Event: Nepal Earthquake
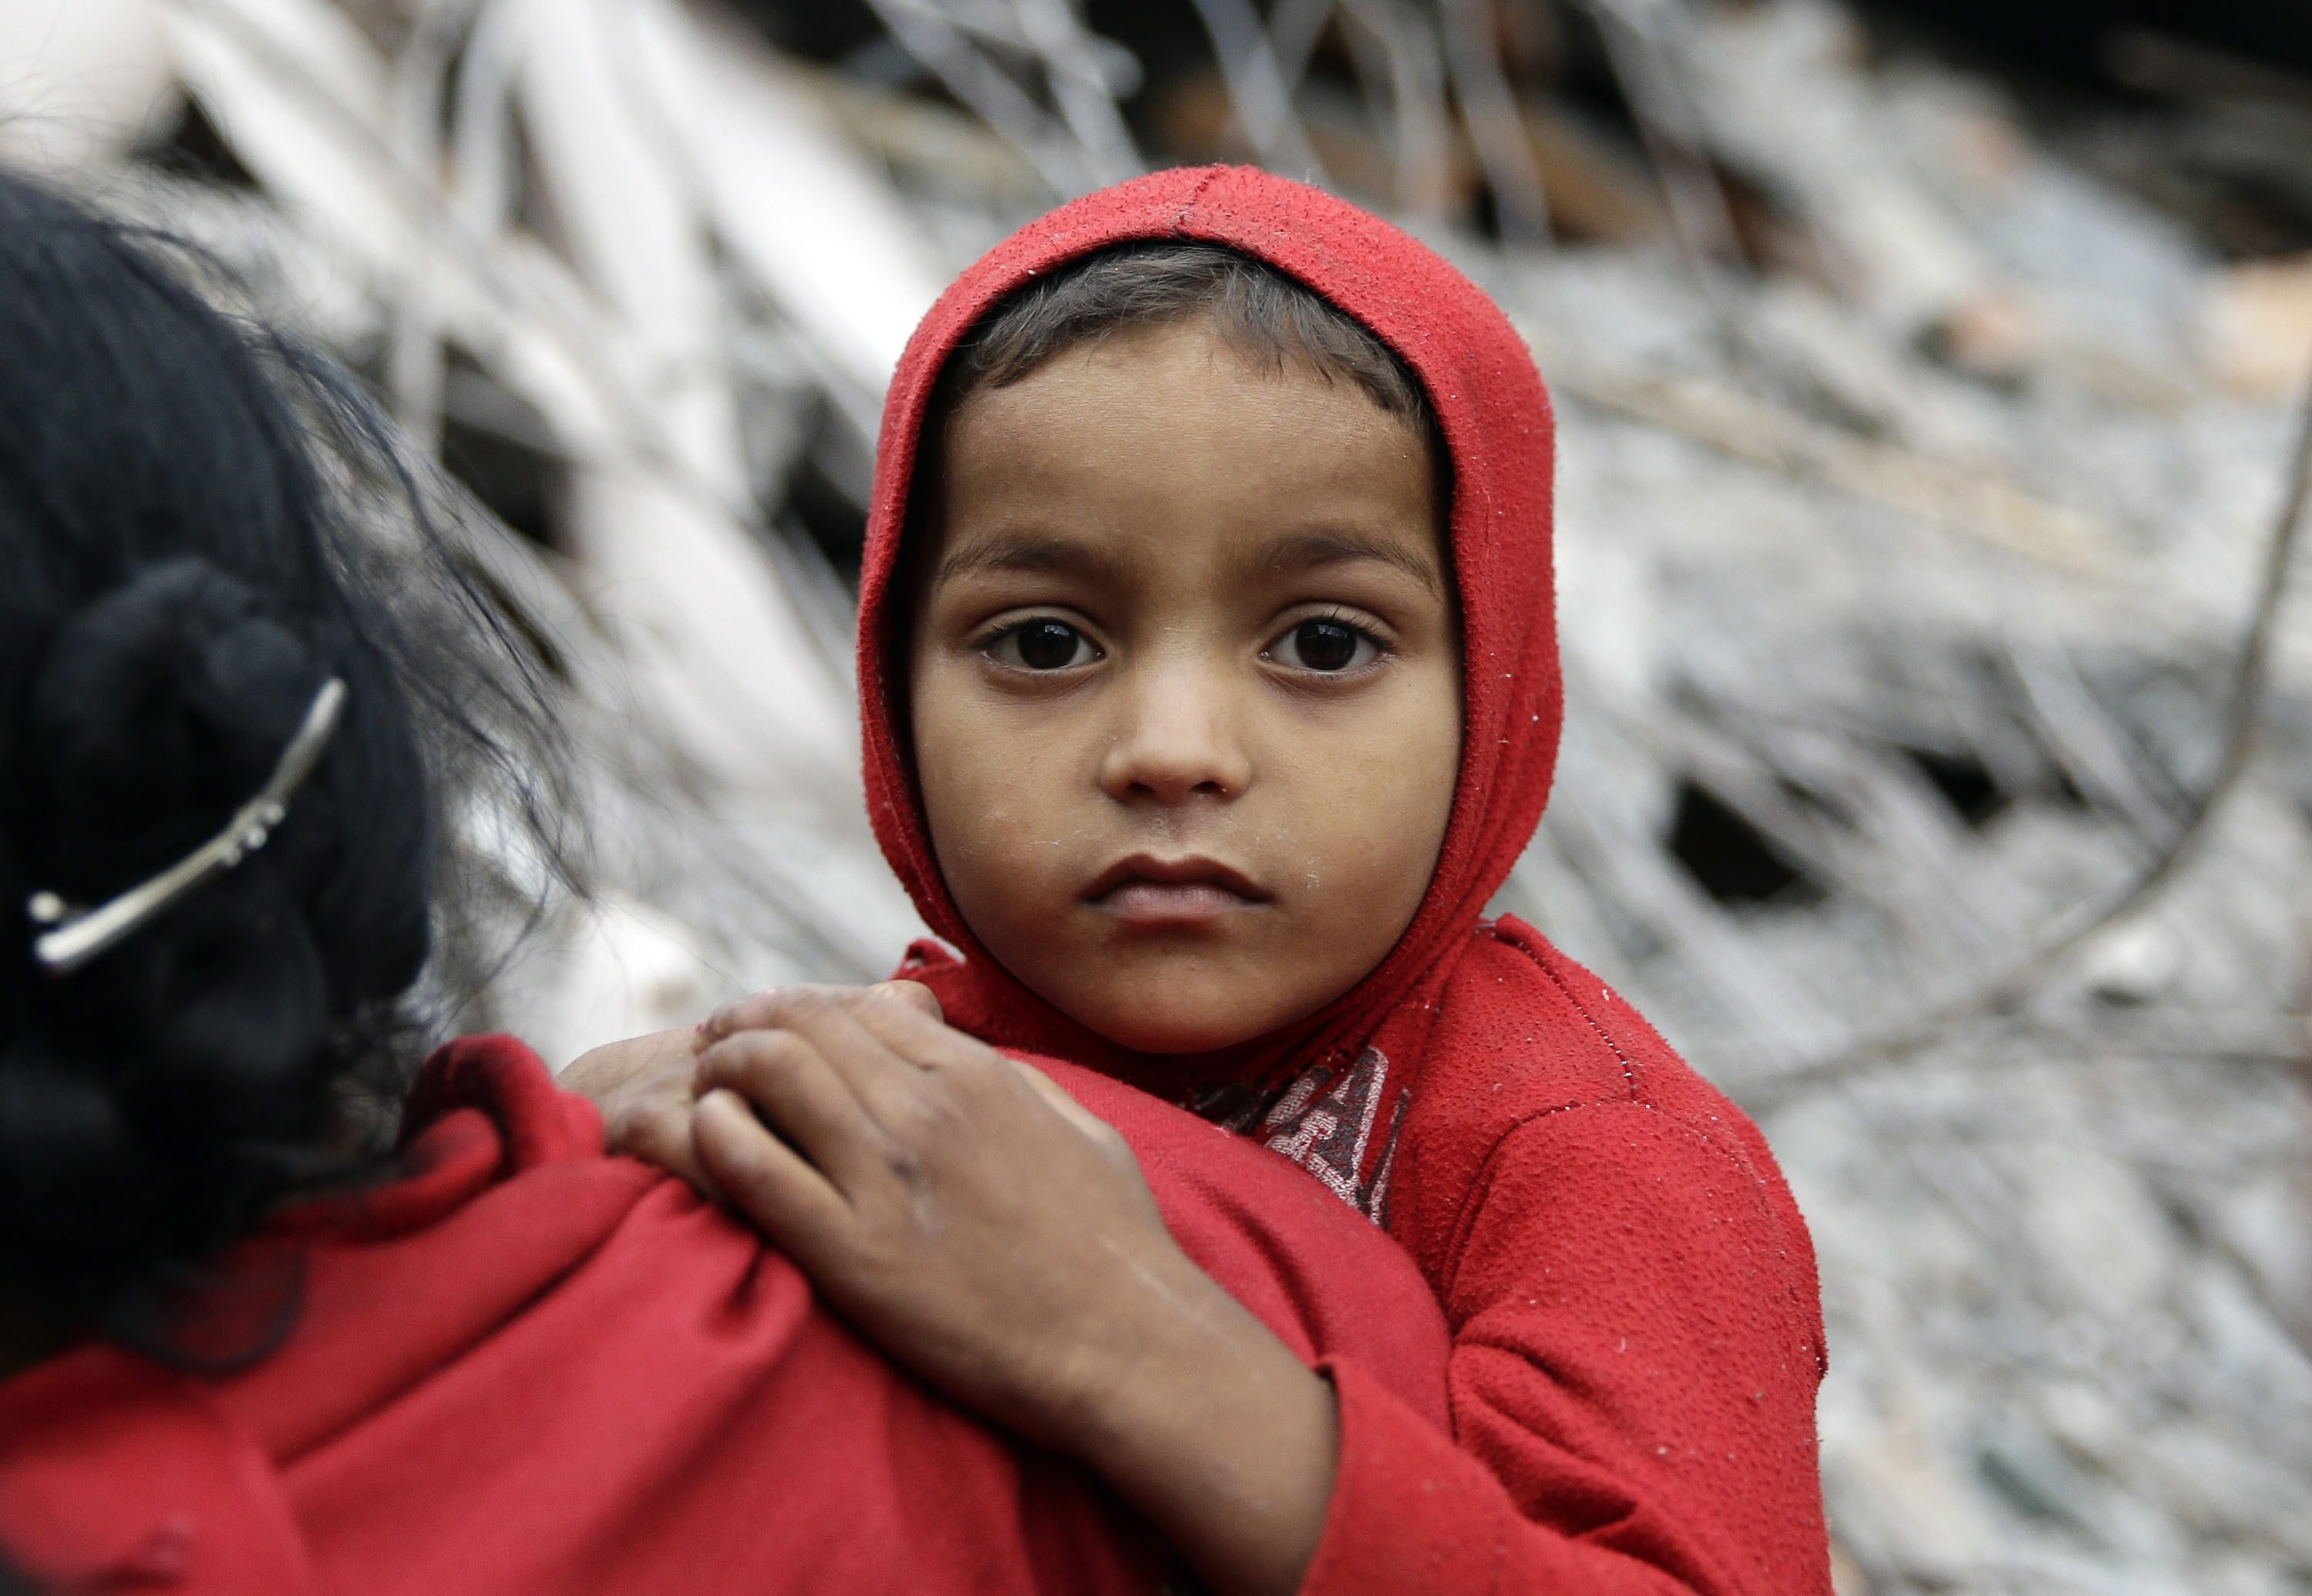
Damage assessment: no_damage